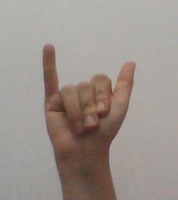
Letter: ya